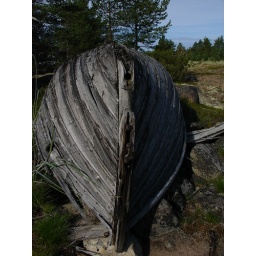
Traditional fishing boat in the end of its road or storms.